Metal assisted chemical etching

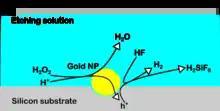
Depiction of the mechanism of MACE: The reduction of an oxidizing agent (in this case HO) is catalyzed at the surface of a noble metal nanoparticle (in this case gold). Because of this, holes (h) are injected into the valence band of the silicon substrate. These holes weaken chemical bonds at the silicon/etching solution interface and thus dissolution of the substrate with HF takes place.

Some elements of MACE are commonly accepted in the scientific community, while others are still under debate. There is agreement that the reduction of the oxidizing agent is catalyzed by the noble metal particle (see figure to the left). This means that the metal particle has a surplus of positive charge which is eventually transferred to the silicon substrate. Each of the positive charges in the substrate can be identified as a hole (h) in the valence band of the substrate, or in more chemical terms it may be interpreted as a weakened Si-Si bond due to the removal of an electron.